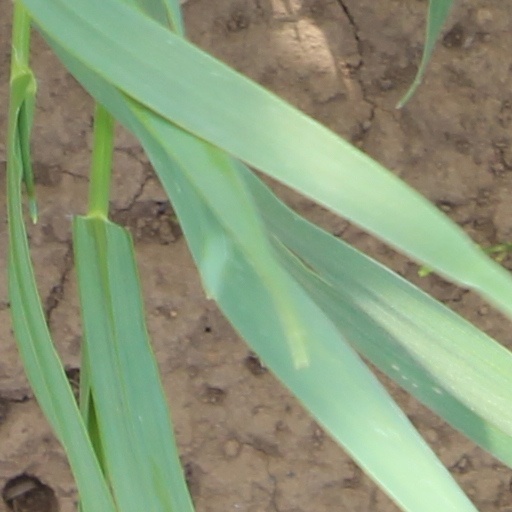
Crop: wheat